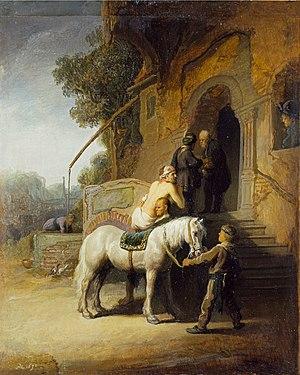
La miséricorde est une « forme de compassion pour la misère d'autrui » qui, par extension, peut définir une « générosité entraînant le pardon, l'indulgence pour un coupable, un vaincu ». Dans la théologie, c'est le plus grand attribut de Dieu. Dans le christianisme, c'est aussi une des dévotions les plus populaires.